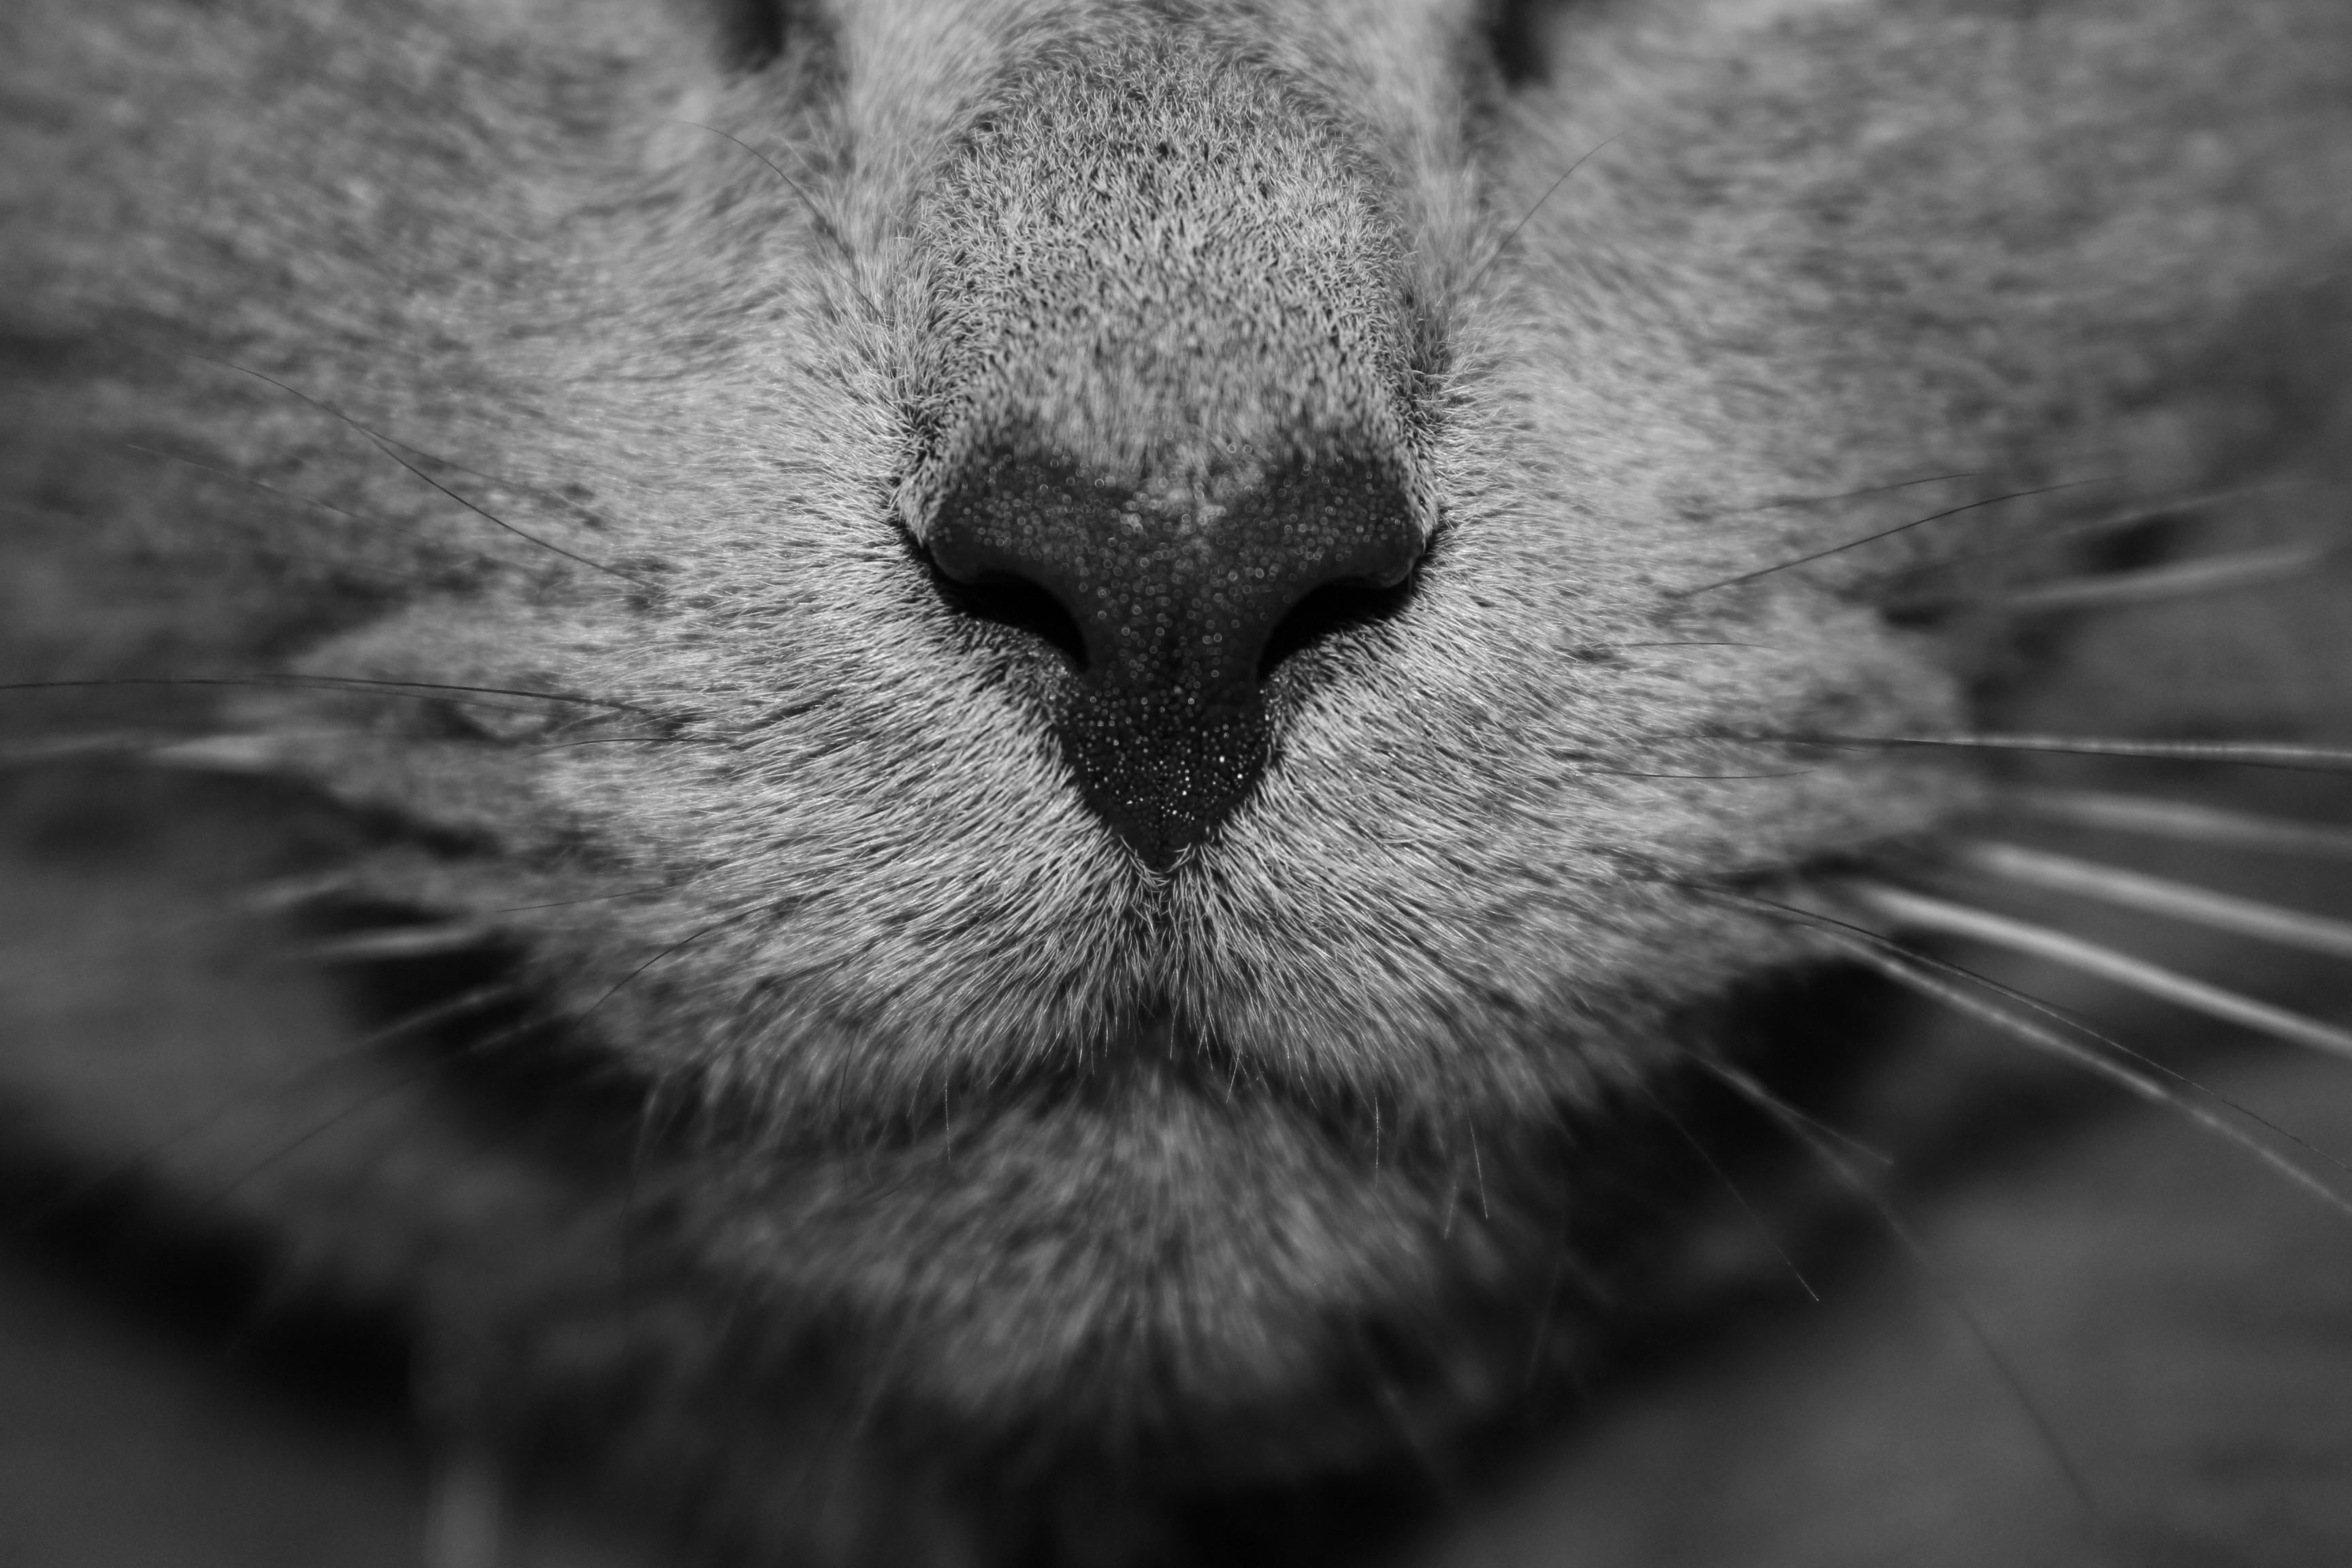
black and white, photography, animal, wildlife, fur, cat, feline, mammal, black, monochrome, fauna, close up, nose, whiskers, snout, eye, vertebrate, organ, monochrome photography, small to medium sized cats, cat like mammal